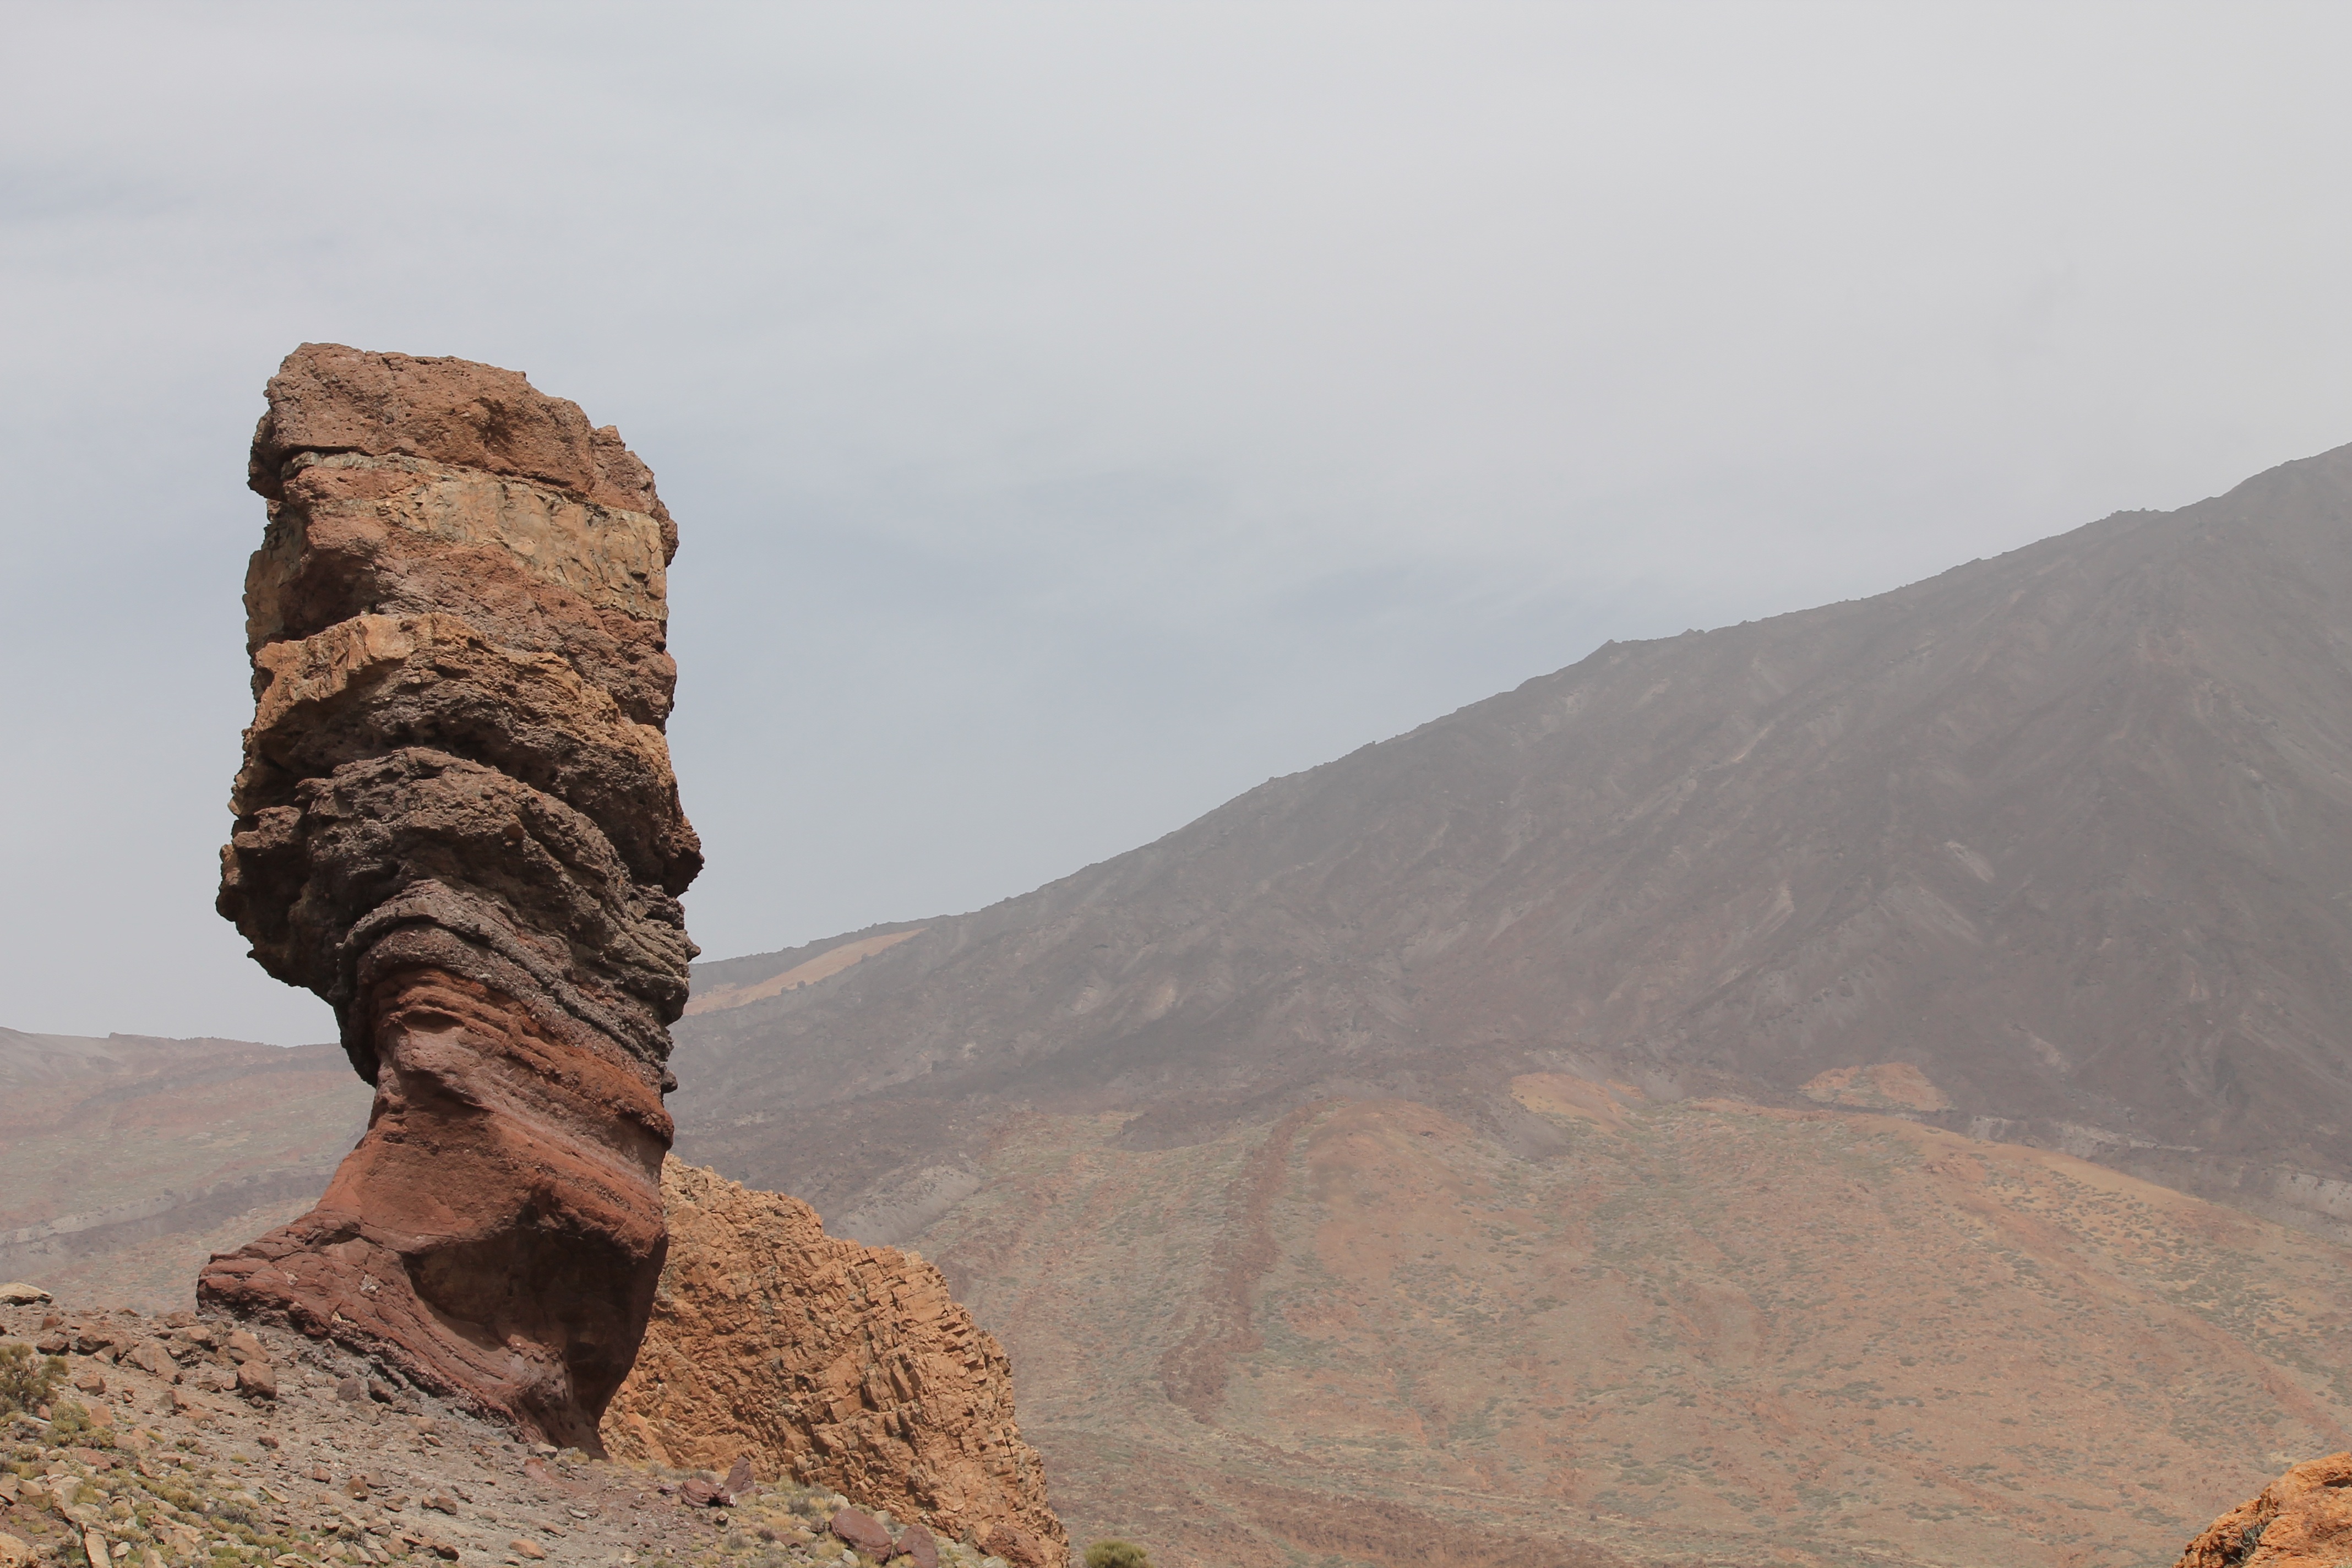
landscape, rock, wilderness, mountain, hill, valley, stone, formation, cliff, terrain, ridge, summit, geology, badlands, plateau, tenerife, information, wadi, teide, landform, geographical feature, mountainous landforms